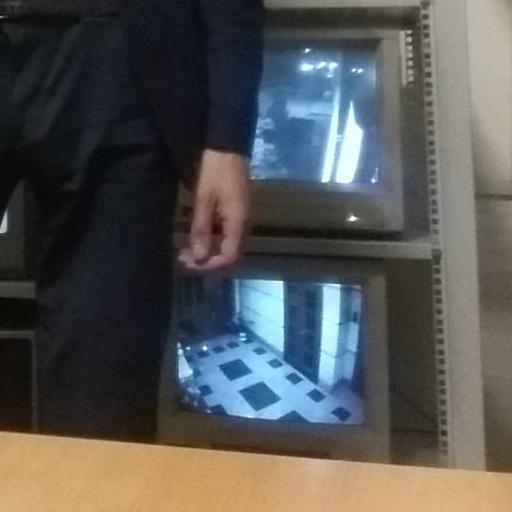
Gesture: no_gesture